Landslide

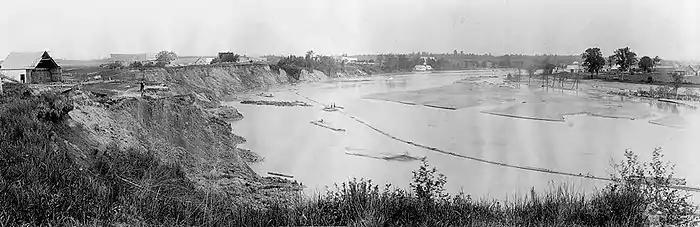
Noire River (Rivière Noire), Saint-Alban landslide 1894, Quebec, Canada

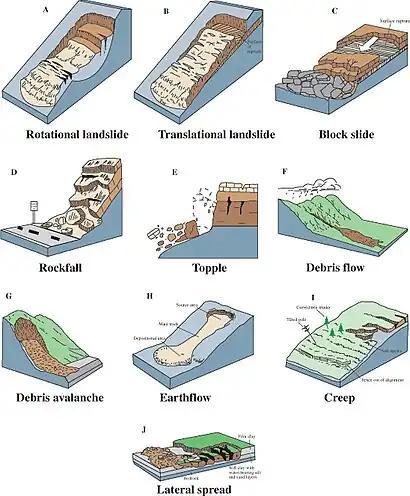
Types of landslide

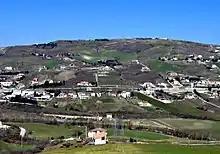
The Costa della Gaveta earthflow in Potenza, Italy. Even though it moves at a rate of just a few millimeters per year and is hardly visible, this landslide causes progressive damage to the national road, the national highway, a flyover, and several houses that are built on it.

Landslides, also known as landslips, rockslips or rockslides, are several forms of mass wasting that may include a wide range of ground movements, such as rockfalls, mudflows, shallow or deep-seated slope failures and debris flows. Landslides occur in a variety of environments, characterized by either steep or gentle slope gradients, from mountain ranges to coastal cliffs or even underwater, in which case they are called submarine landslides.